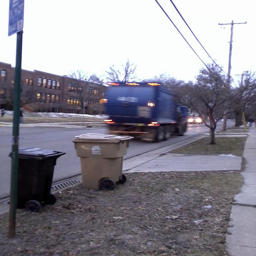
The garbage cans are left on the side of the road.
A trash truck driving down a street past buildings.
A large garbage truck near two garbage cans on a street.
There is a garbage truck along the side of a raod
a trash truck picking up trash from the cans at the curb